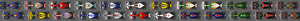
Le Grand Prix automobile du Japon 2010, disputé sur le Circuit de Suzuka le 10 octobre 2010, est la vingt-sixième édition du Grand Prix, la 836ᵉ course du championnat du monde de Formule 1 courue depuis 1950 et la seizième manche du championnat 2010.